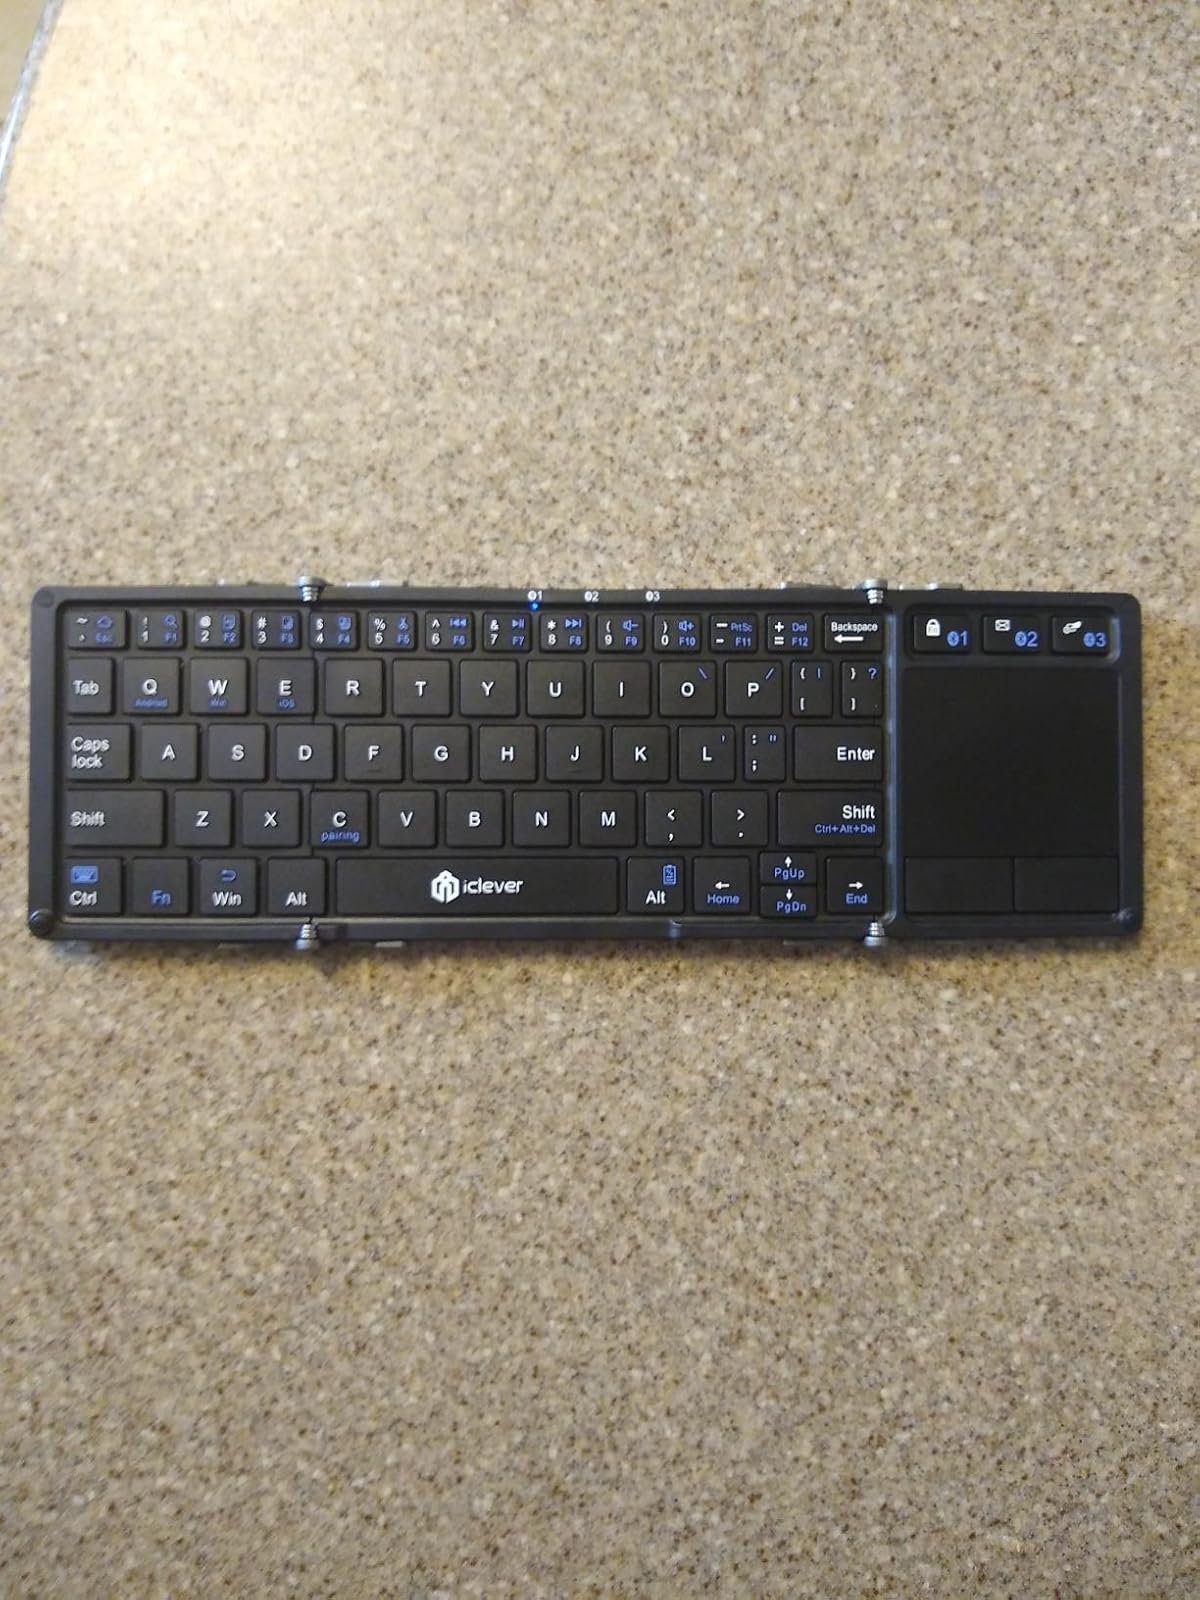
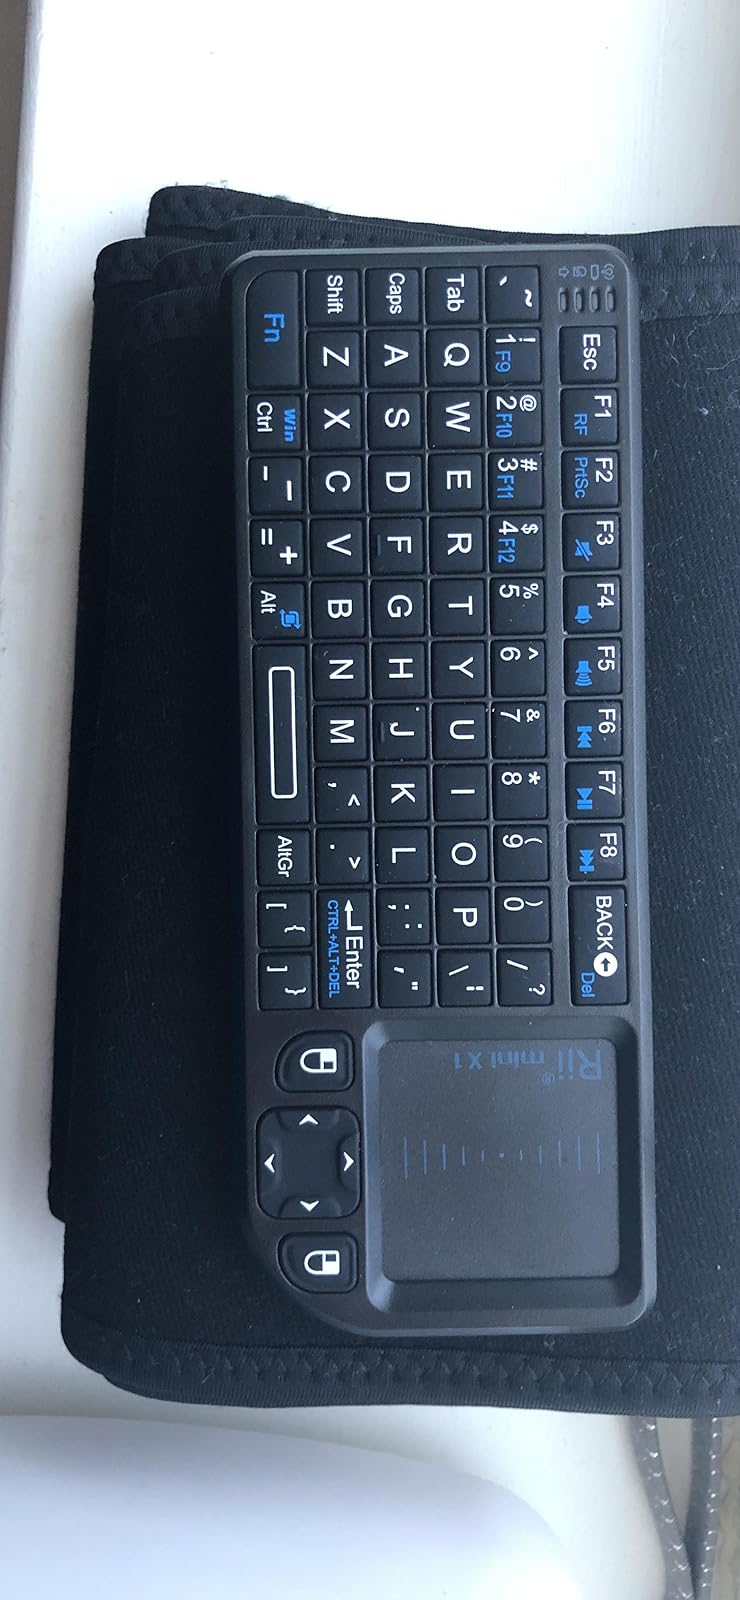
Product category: keyboard
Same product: no